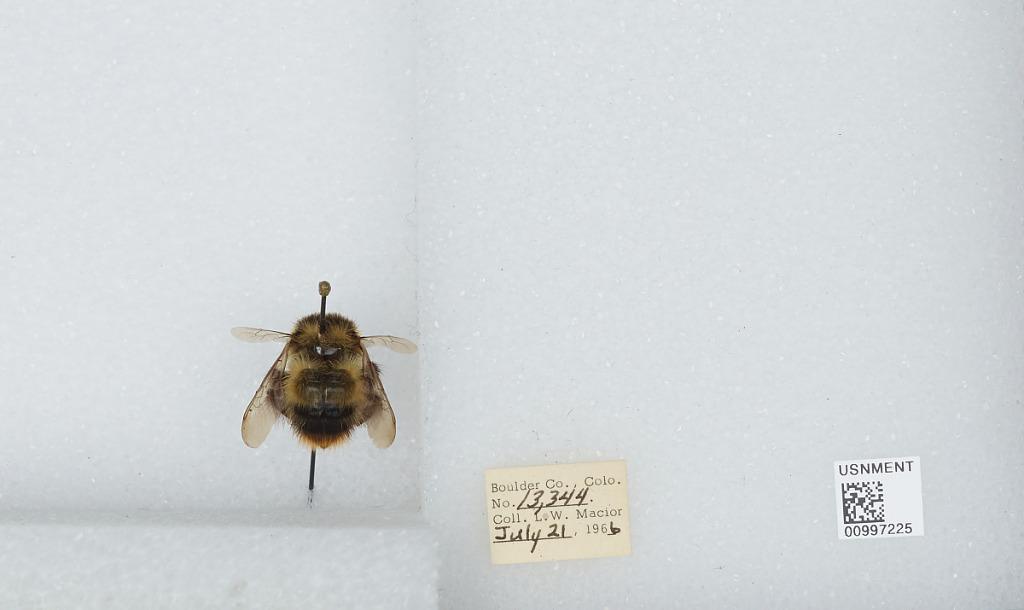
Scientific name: Bombus (Alpinobombus) balteatus Dahlbom
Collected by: L. Macior
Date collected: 1966-7-21
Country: United States
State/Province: Colorado
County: Boulder
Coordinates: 40.0275, -105.252